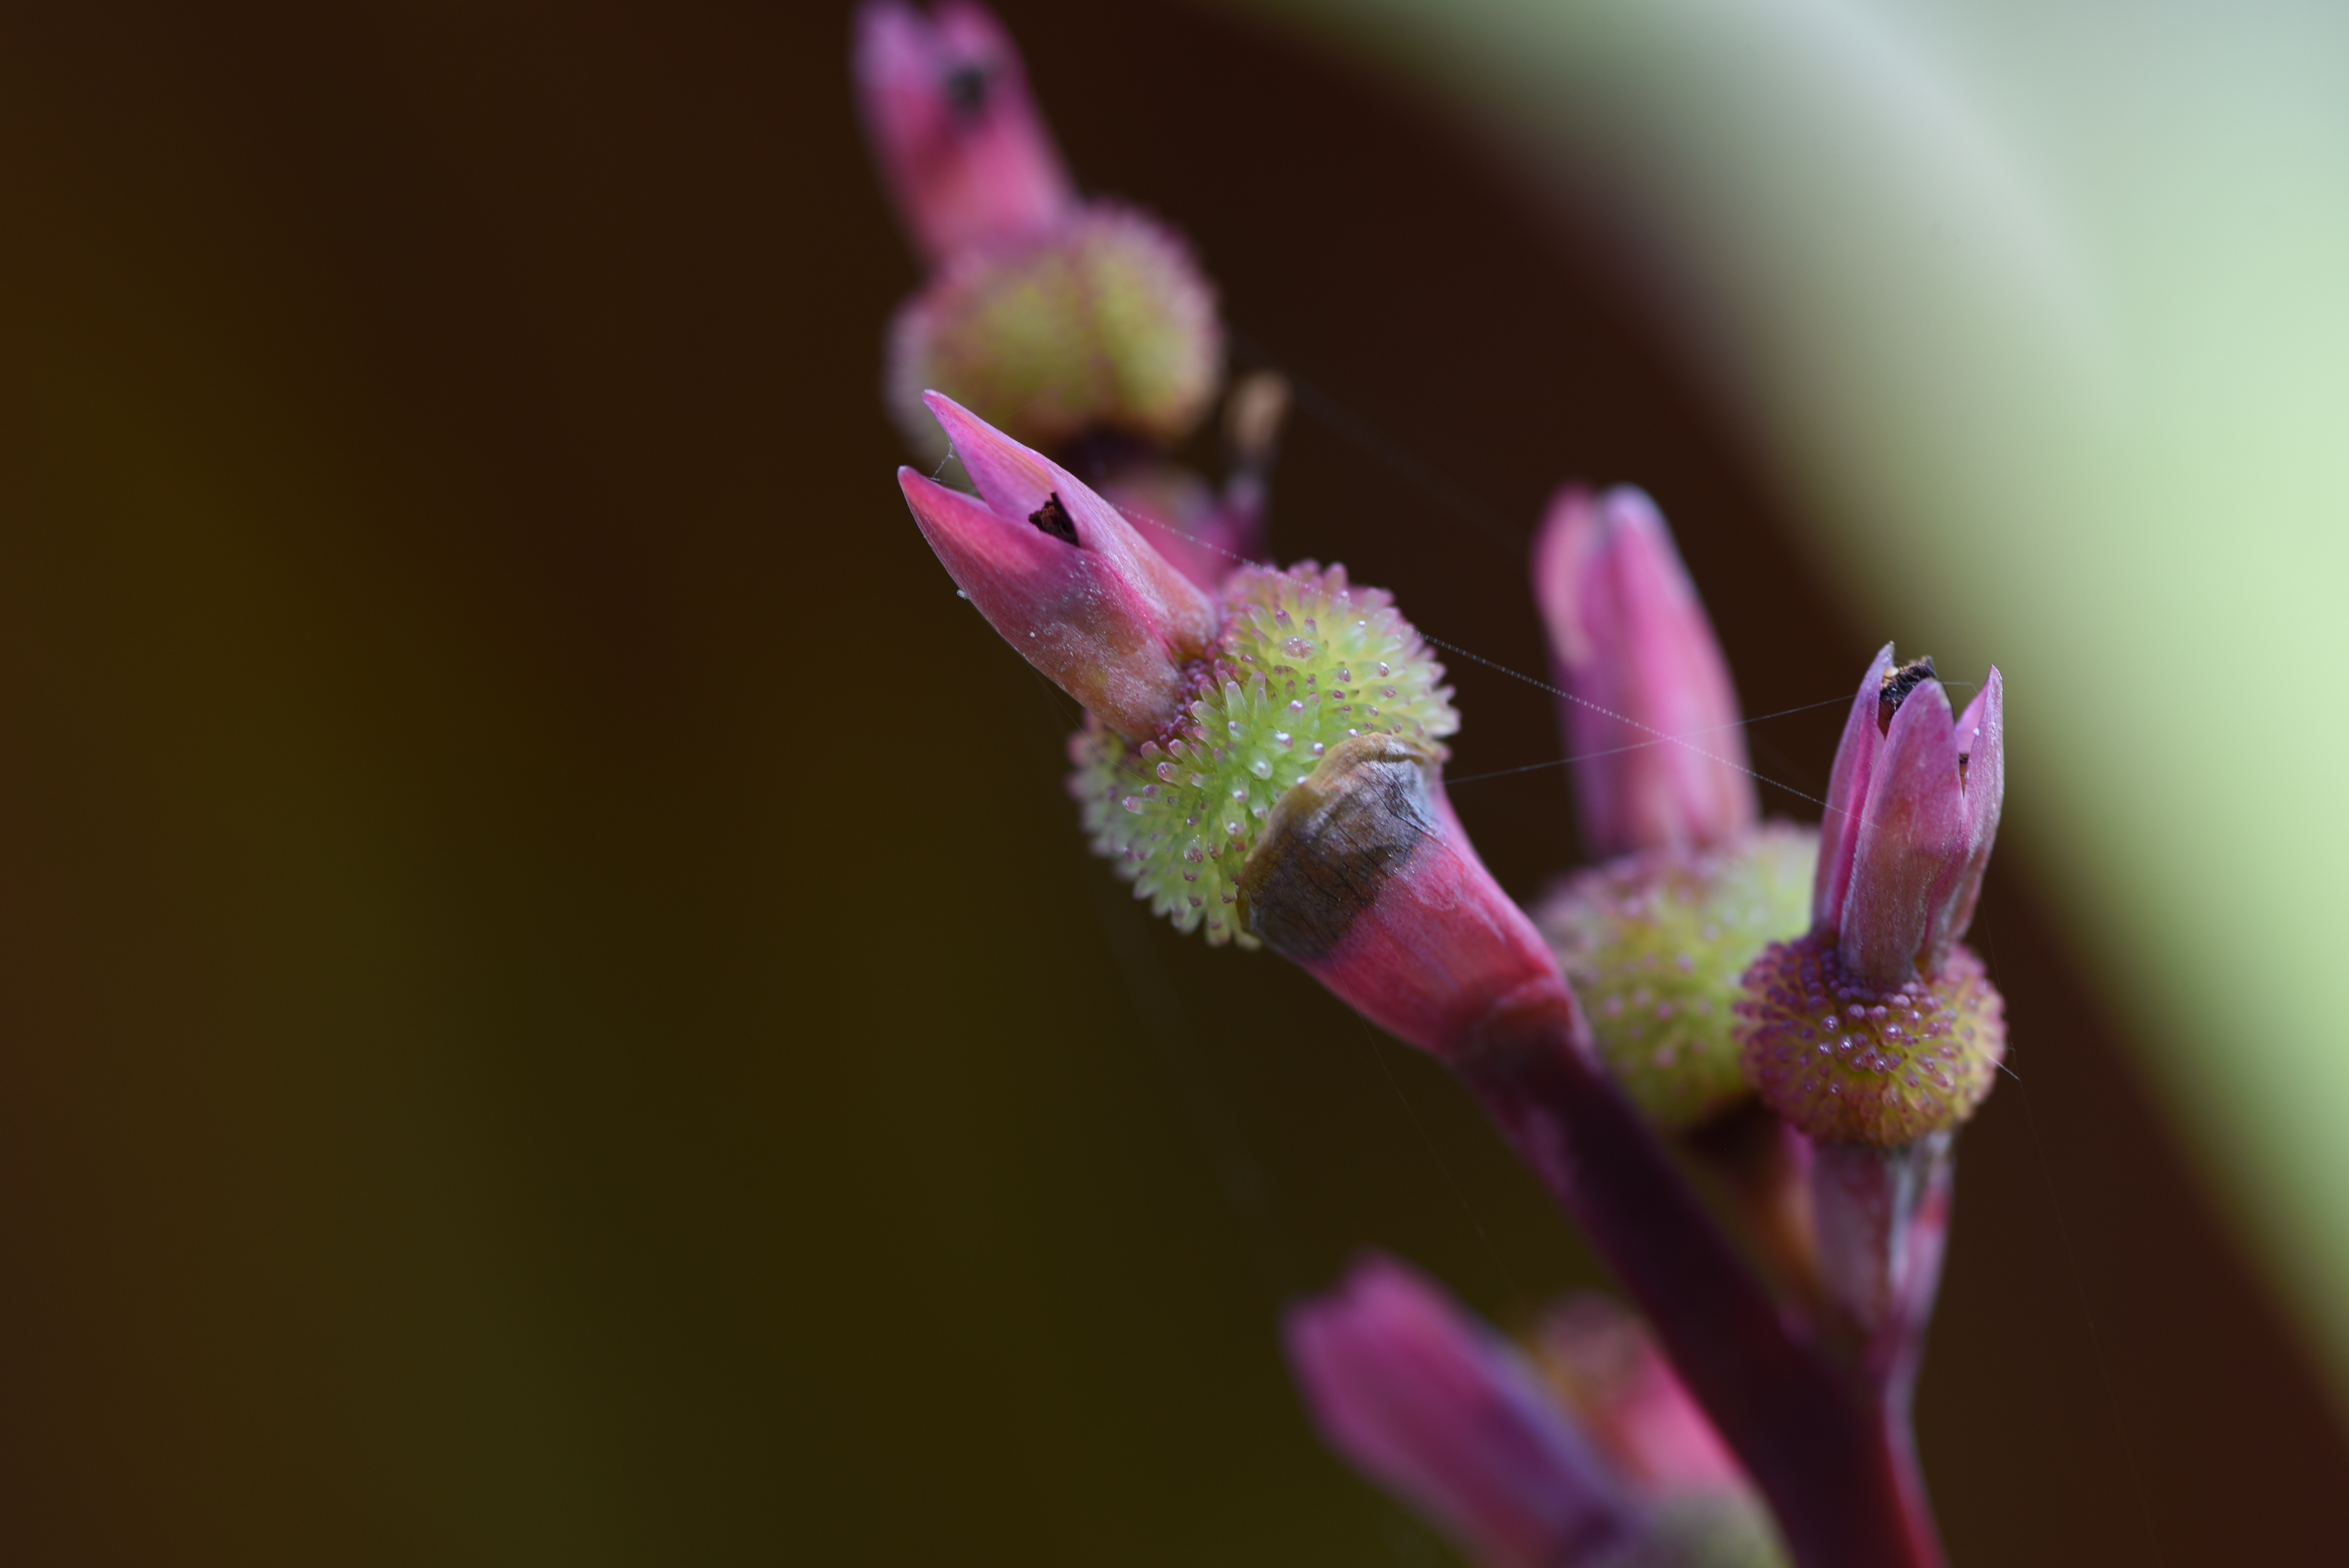
nature, branch, blossom, plant, photography, leaf, flower, petal, bloom, floral, pollen, spring, green, color, natural, botany, blooming, garden, pink, flora, wildflower, close up, bud, nectar, macro photography, flowering plant, plant stem, land plant